Matteo Messina Denaro

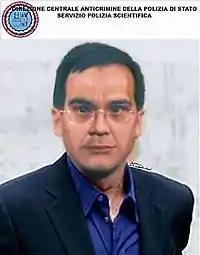
Photofit of Messina Denaro after working on a 20-year-old photo from his driving licence (April 2007). According to a Palermo police spokesman, "Officers from the scientific unit have spent several months working on it and have used sophisticated techniques to build up the image. Denaro is an arrogant man and that's why he has a slight smile in the photofit and we know he has a liking for designer clothes that's why he has an open-neck silk shirt."

After bomb attacks in Capaci and Via D'Amelio that killed prosecutors Giovanni Falcone and Paolo Borsellino, the arrest of Salvatore Riina on 15 January 1993 and the introduction of strict prison regime (article 41-bis), Cosa Nostra embarked on a terrorist campaign in which Messina Denaro played a prominent role.